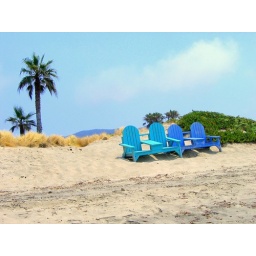
Blue beach chairs on a beach in Malibu.